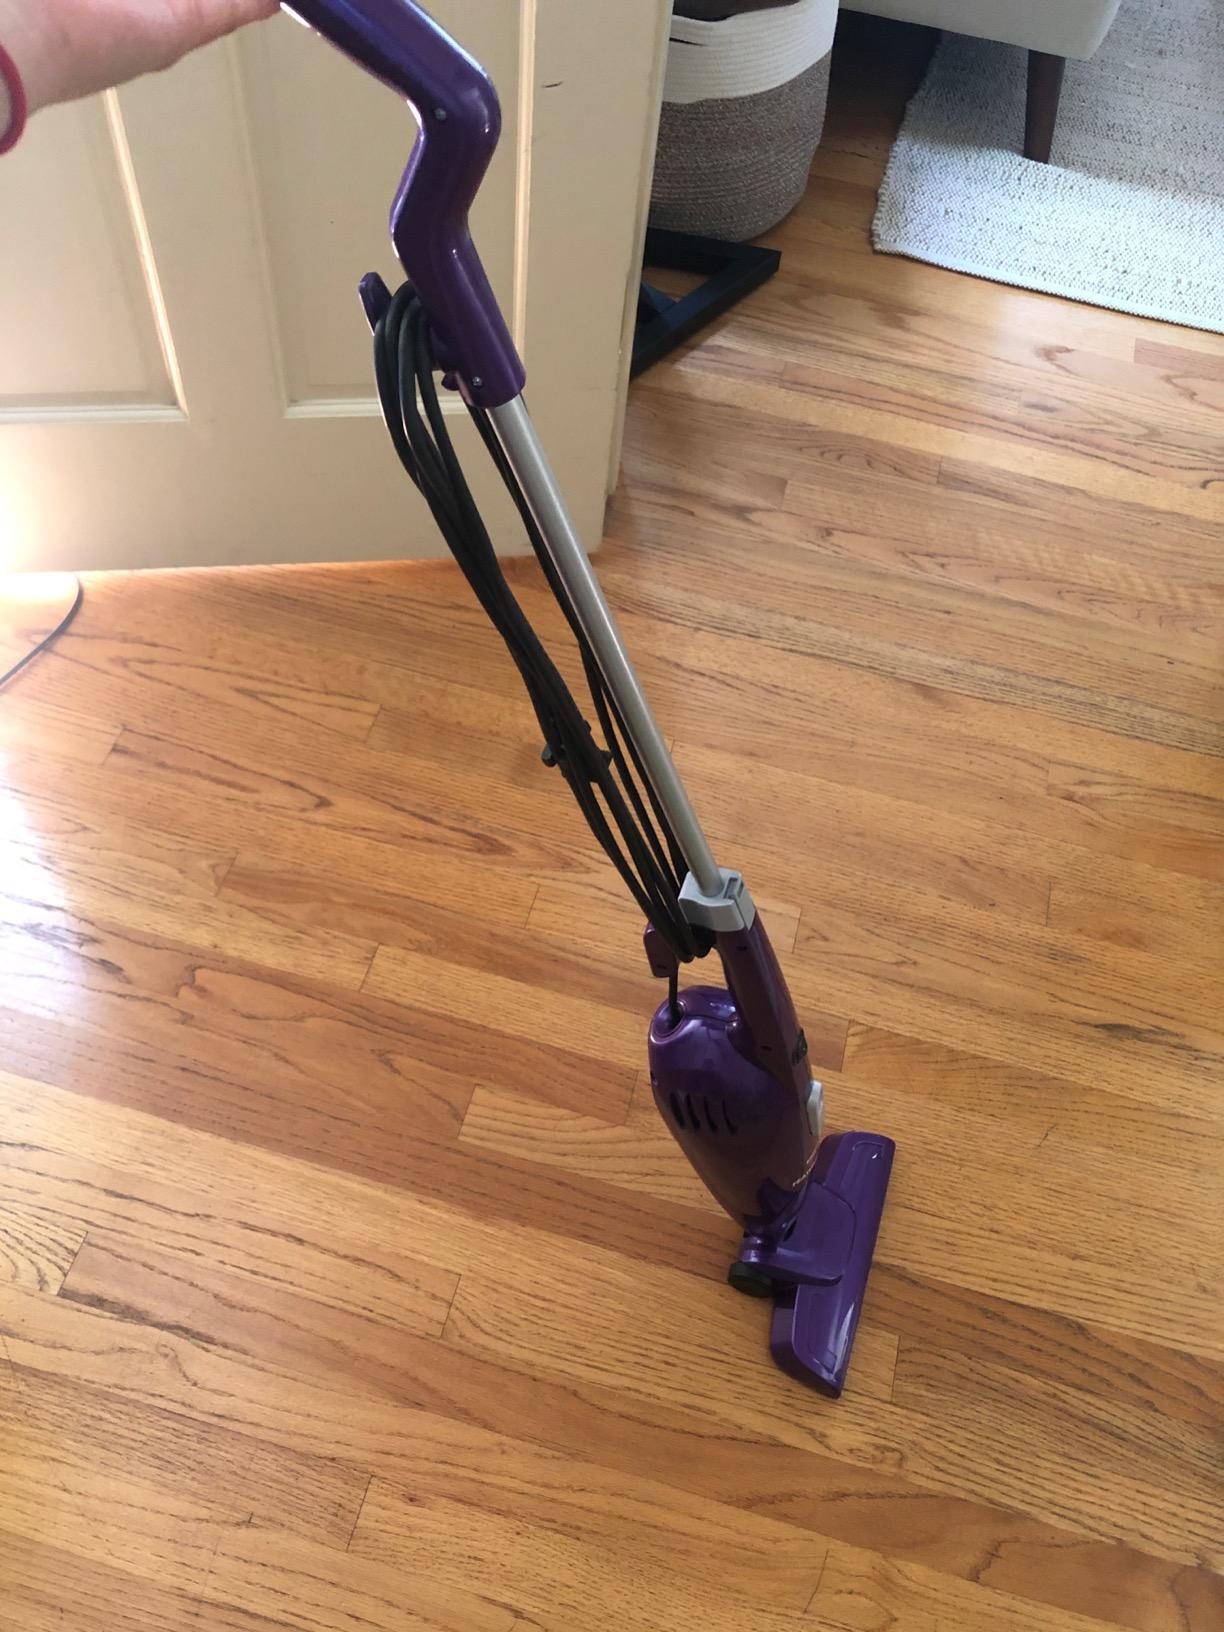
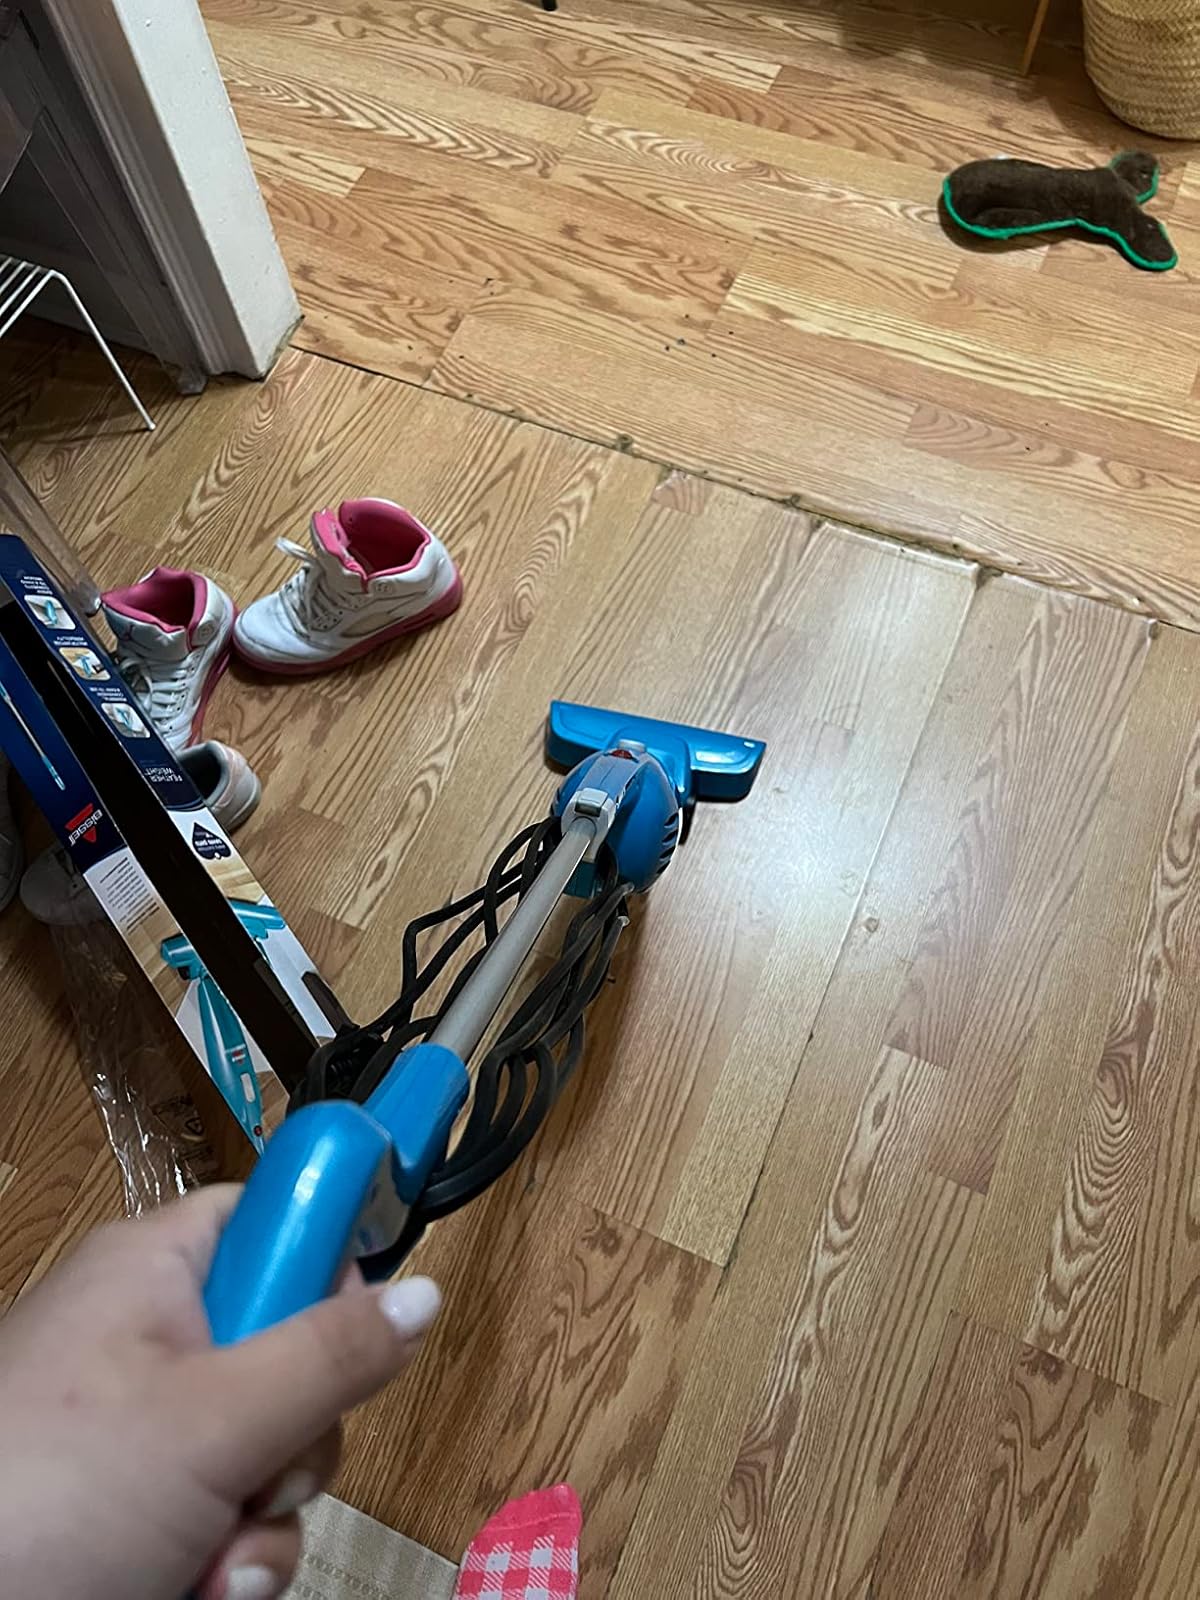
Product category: items_vacuum
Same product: no